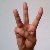
The image shows a hand gesture representing the letter 'W' in Indian Sign Language.